Transformers: Dark of the Moon

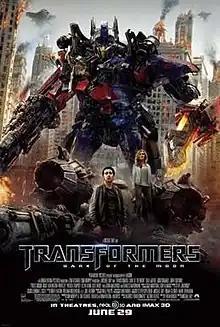
Theatrical release poster

Transformers: Dark of the Moon is a 2011 American science fiction action film based on Hasbro's "Transformers" toy line. The film is the third installment of the "Transformers" film series and the sequel to "" (2009). The film is directed by Michael Bay and written by Ehren Kruger. It stars Shia LaBeouf, Josh Duhamel, John Turturro, Tyrese Gibson, Kevin Dunn, and Julie White, reprising their roles from the previous films. New cast members including Rosie Huntington-Whiteley, Patrick Dempsey, John Malkovich, and Frances McDormand. In the film, Optimus Prime, Bumblebee, and Sam Witwicky must lead the Autobots against Megatron and the Decepticons as they battle to possess powerful technology abandoned on the Moon, in order to restore Cybertron.